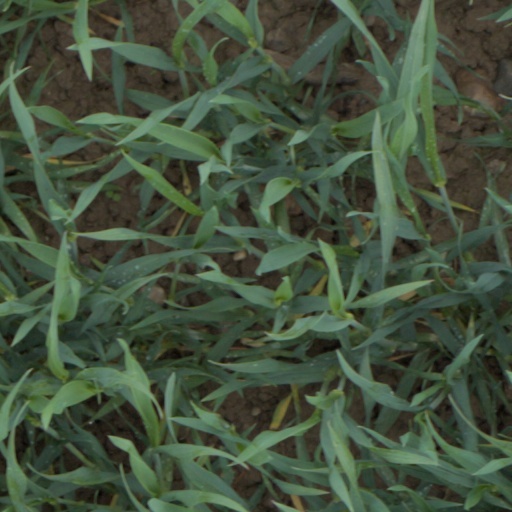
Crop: wheat